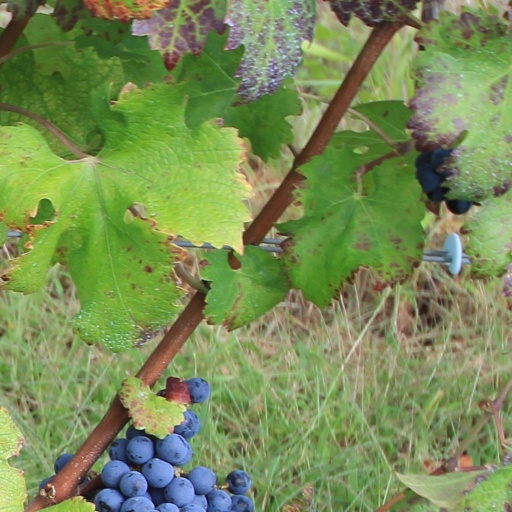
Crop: grape